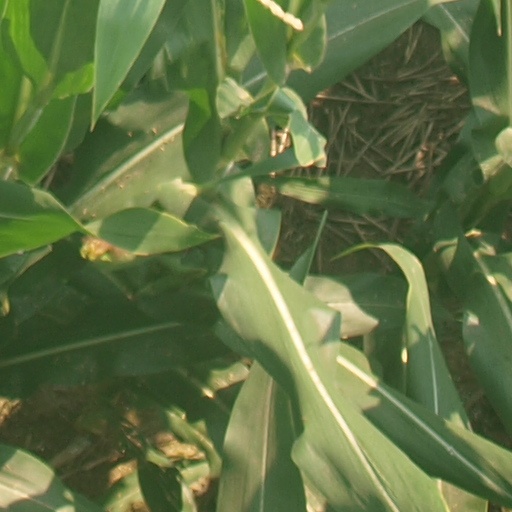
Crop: maize; corn